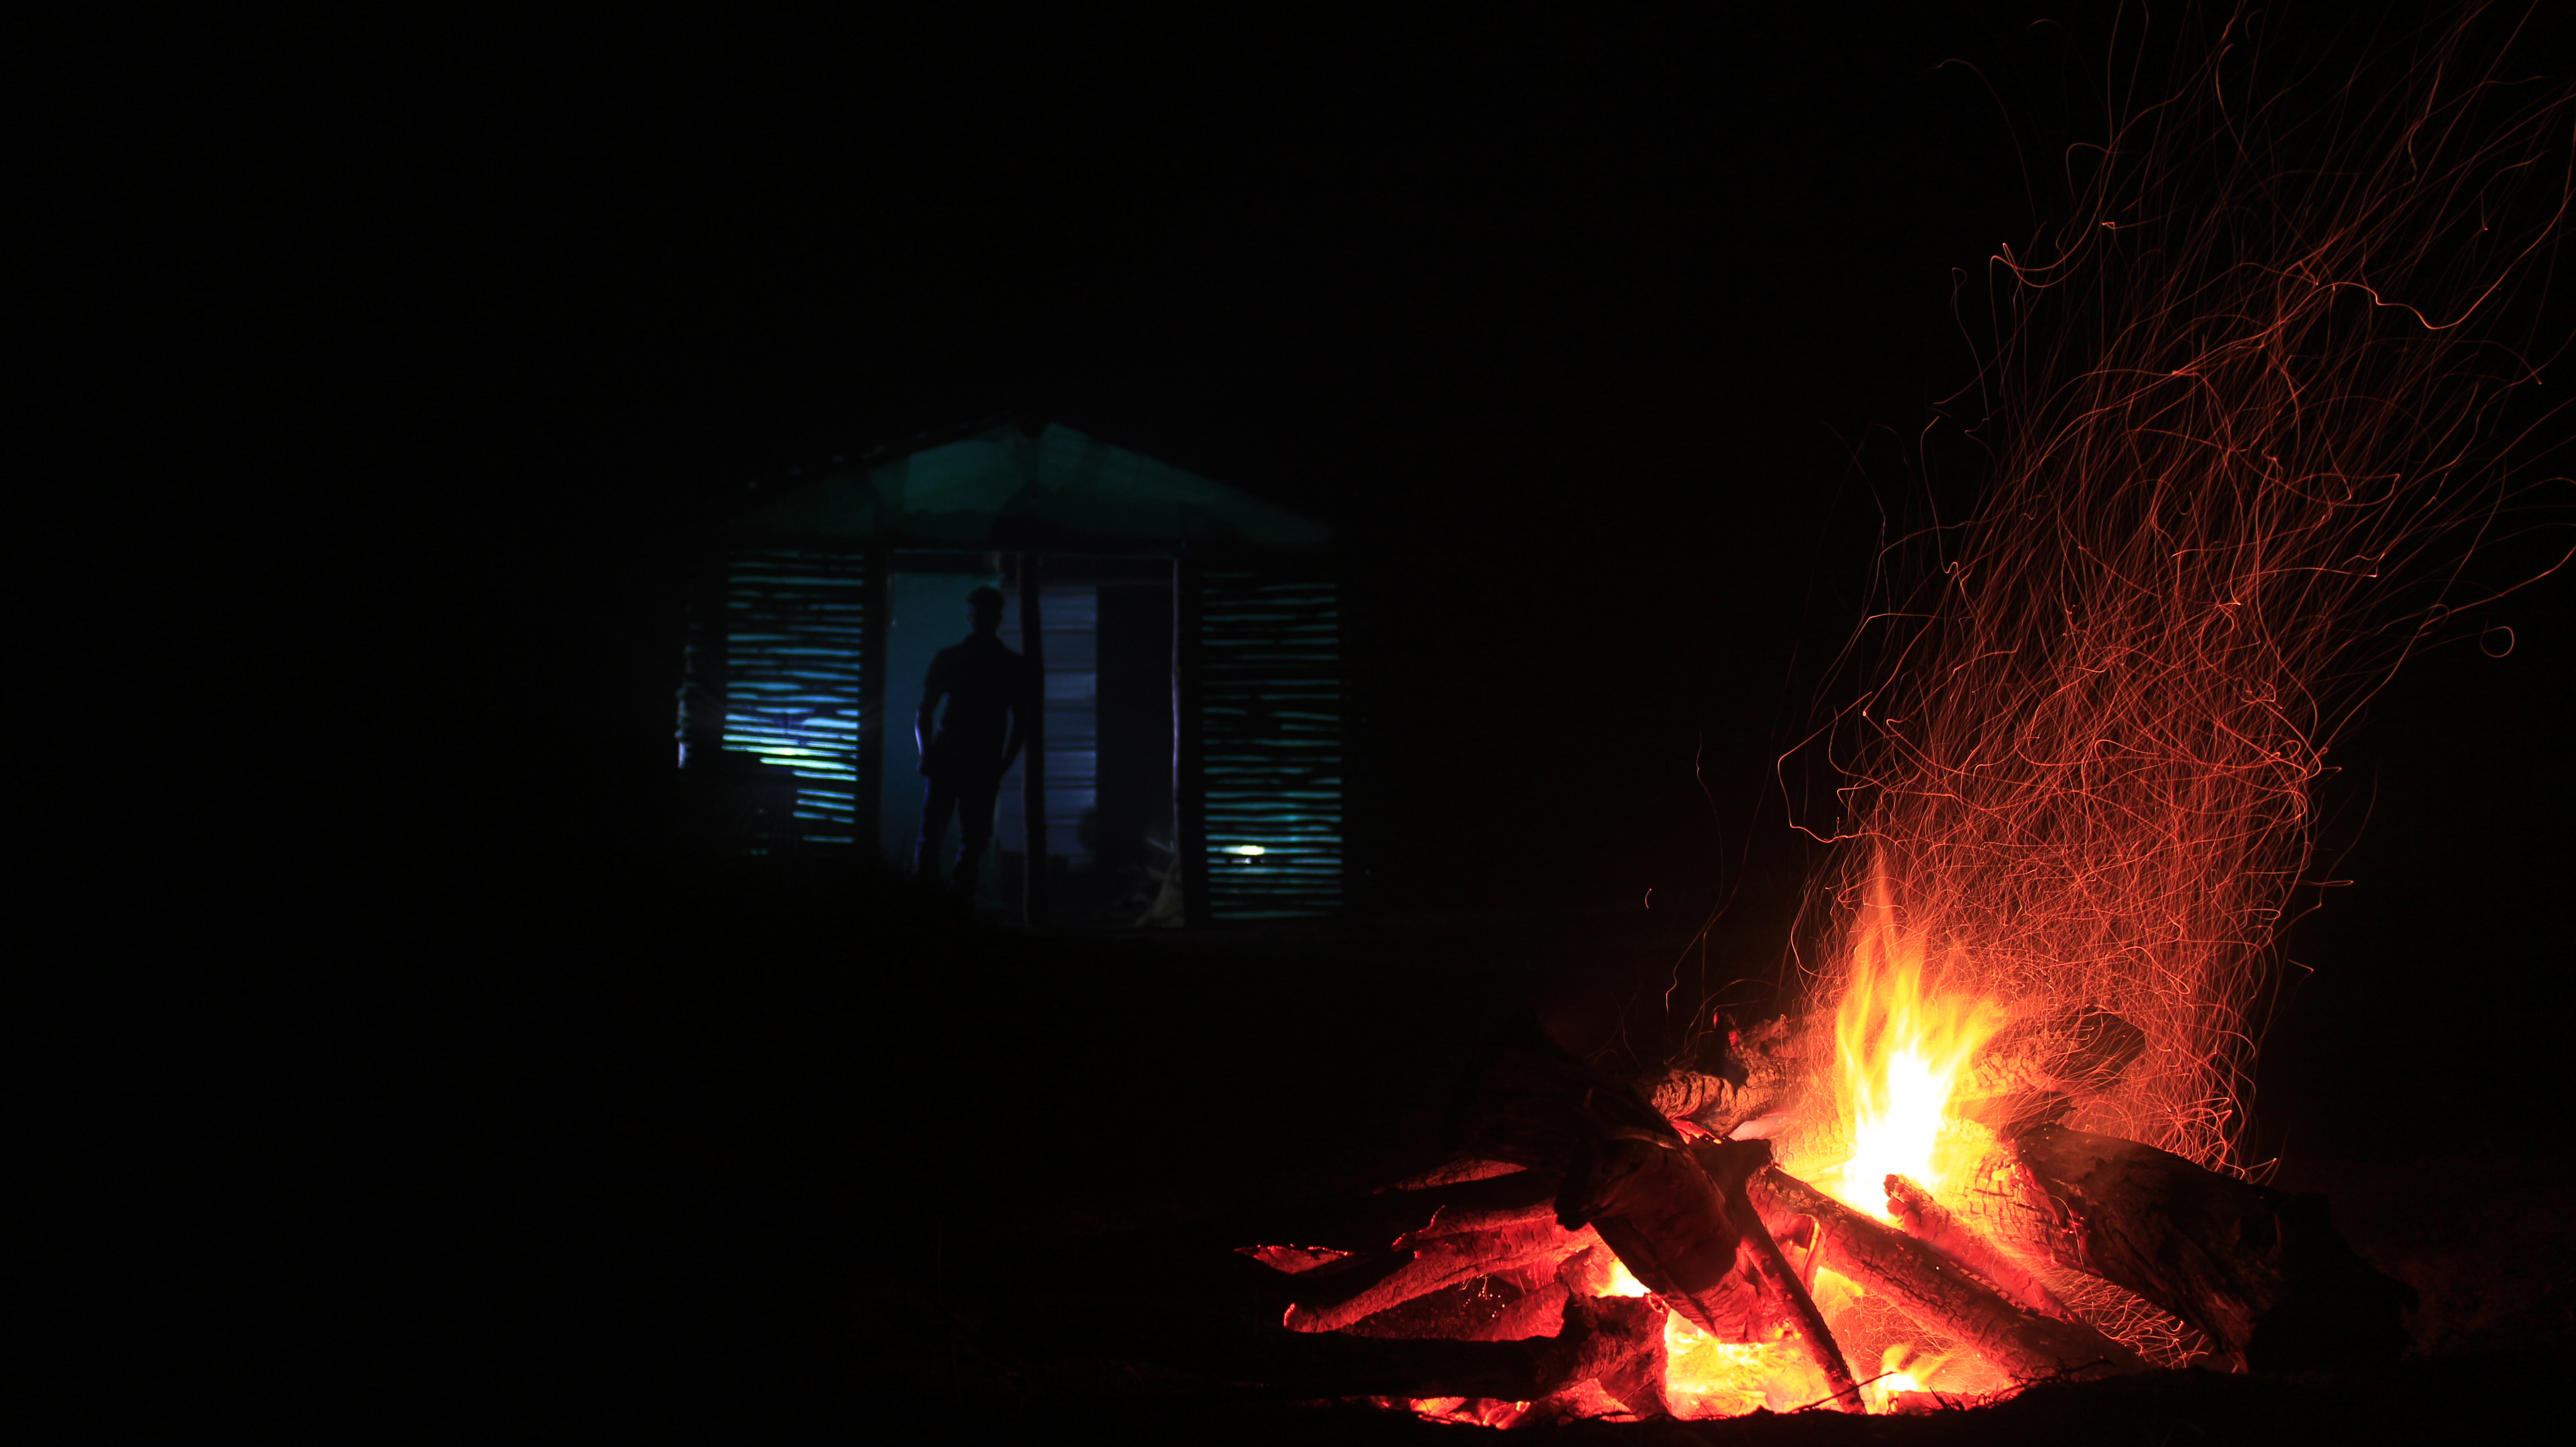
flame, dark, heat, burnt, campfire, fire, camp, flames, red, night, camping, black, wood, hot, light, firewood, bonfire, warm, fireplace, outdoor, slowshutter, darkness, phenomenon, lighting, midnight, sky